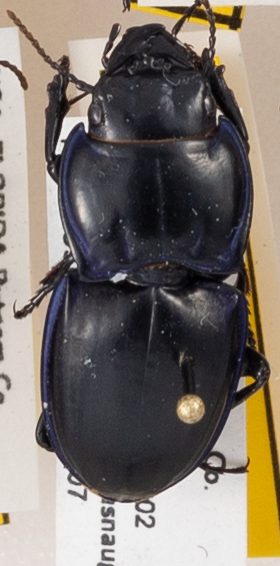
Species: Pasimachus subsulcatus
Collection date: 2018-06-07
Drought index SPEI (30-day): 1.85
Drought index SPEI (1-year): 2.09
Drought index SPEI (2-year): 1.706